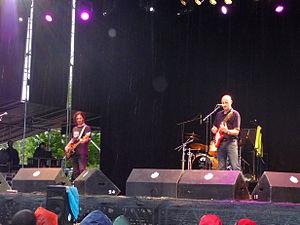
Ilegales est un groupe de rock espagnol, originaire des Asturies. Bien que catégorisé rock, Ilegales reprend diverses influences, et son style musical se caractérise par des paroles franches et nihilistes.